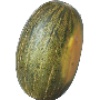
Label: Melon Piel de Sapo 1